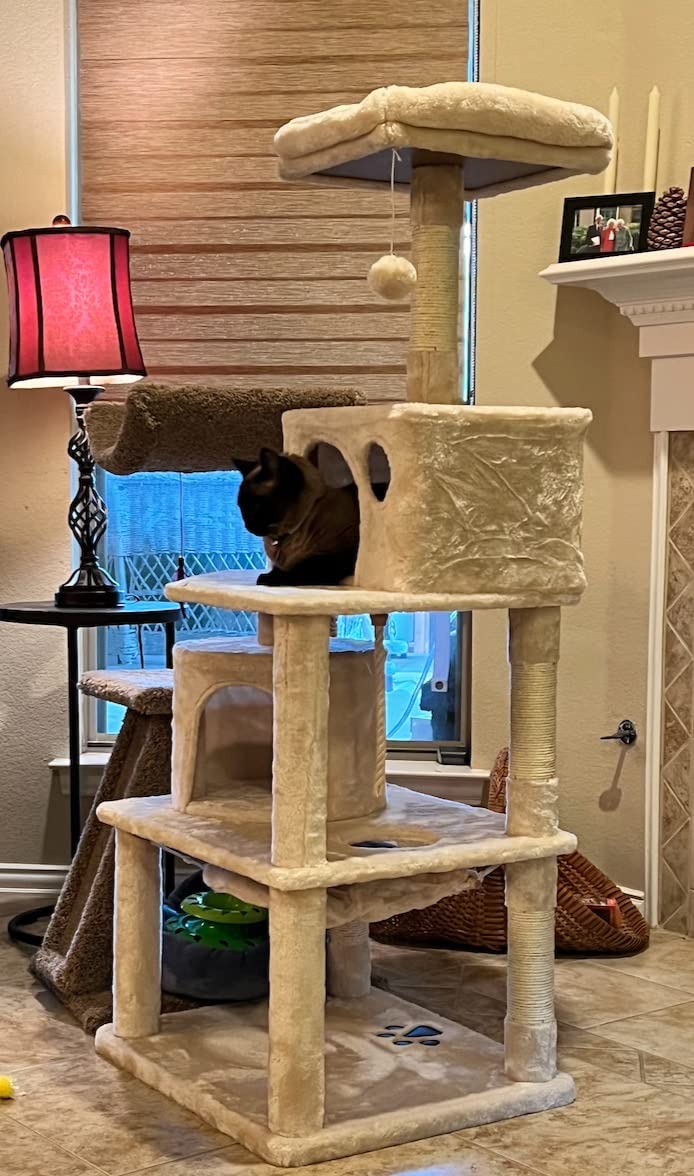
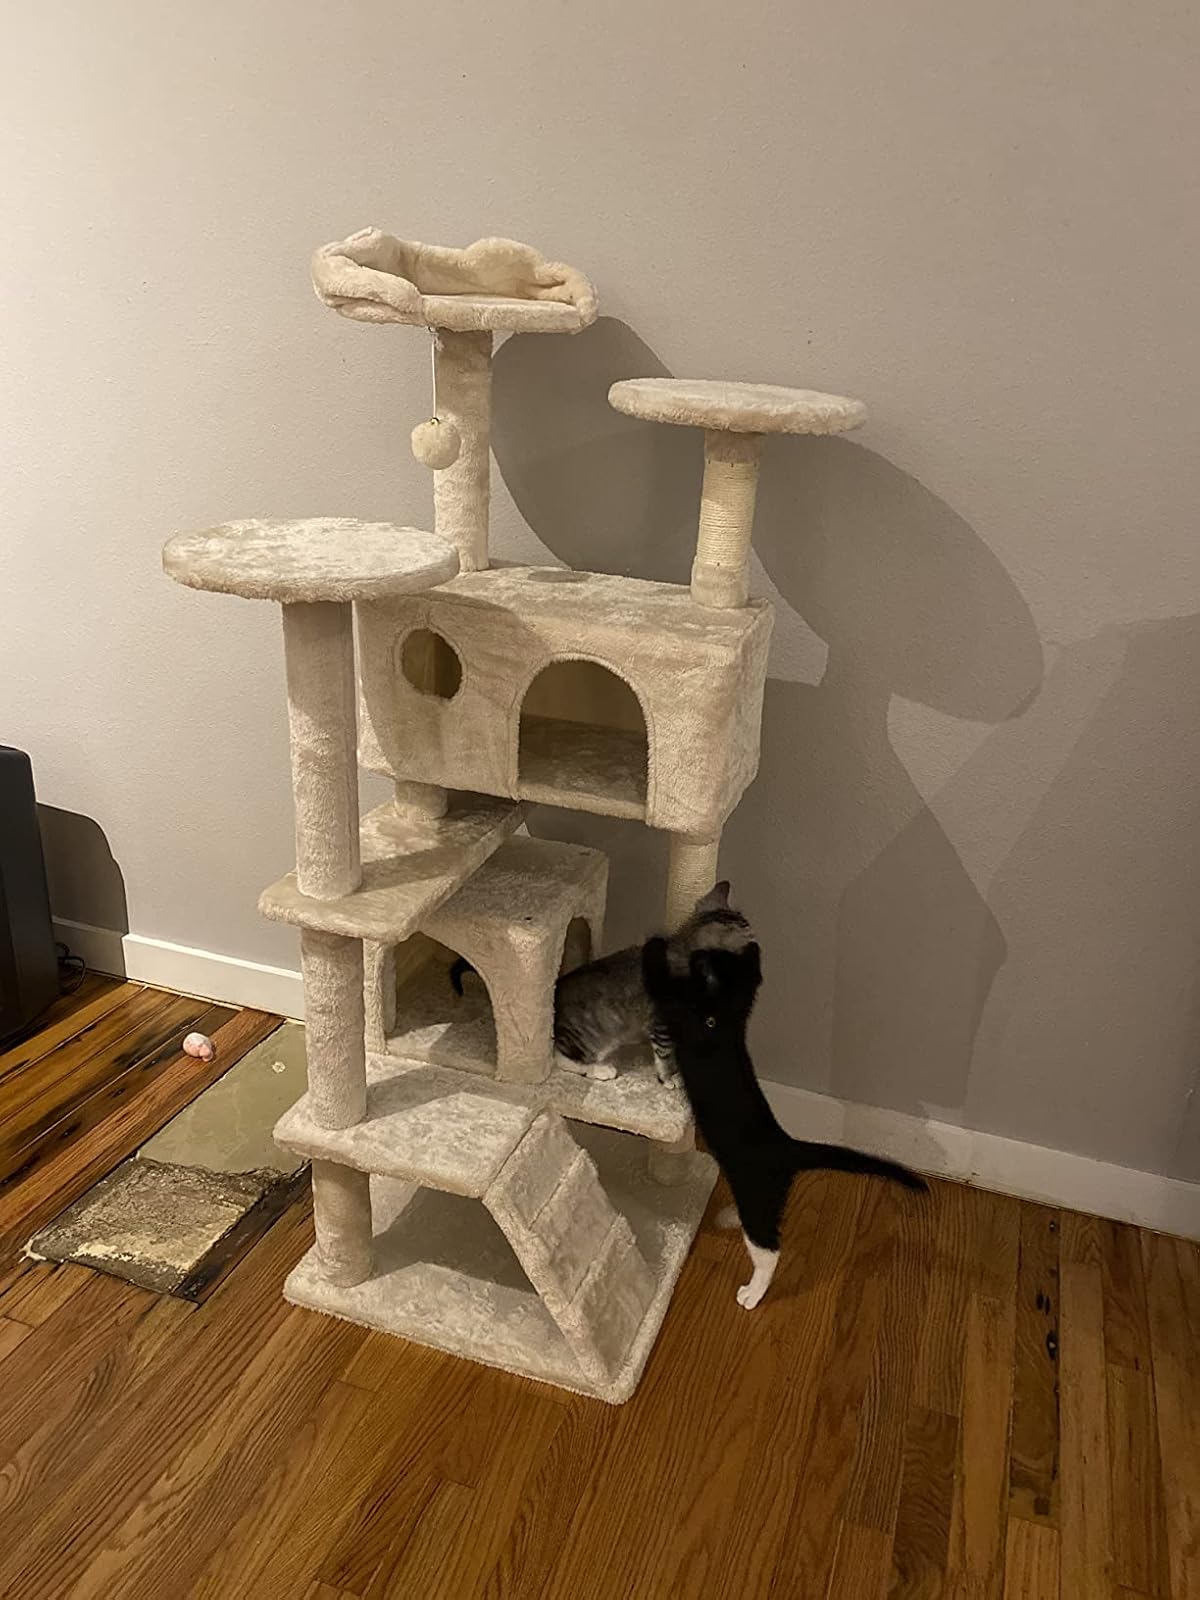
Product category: items_cat tree
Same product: no